Controlled lake

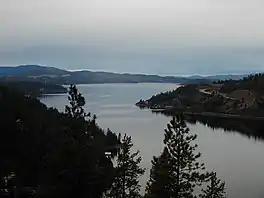
The water level of Lake Coeur d'Alene in Idaho is controlled by the downstream Post Falls Dam

The term "controlled lake" is used to describe a body of water – whether a natural lake enlarged by emplacement of a dam, a formerly dry area flooded and dammed, or a stretch in a natural watercourse such as a stream or river dammed to create a manmade impoundment – that has its level controlled by a dam.